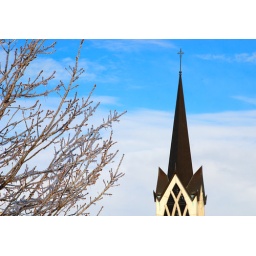
Ice covered tree branch with church in the background. During late winter ice storm in Wichita.